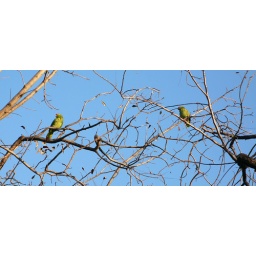
parrots in the black walnut tree